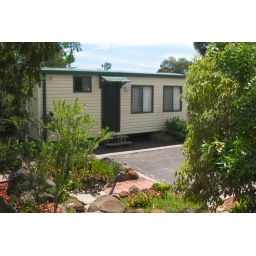
One bedroom Cabin in the tree lined streets of Blue Gum Park